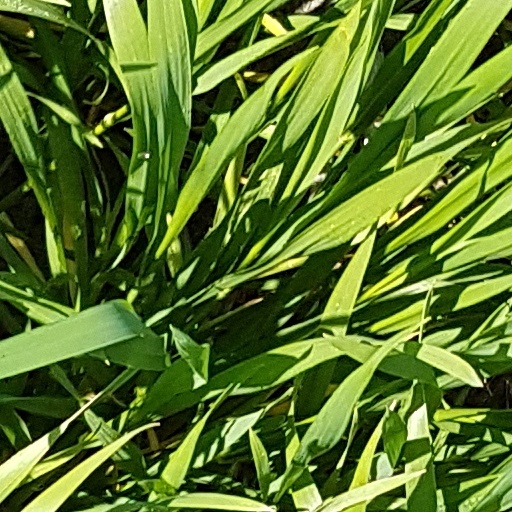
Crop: wheat